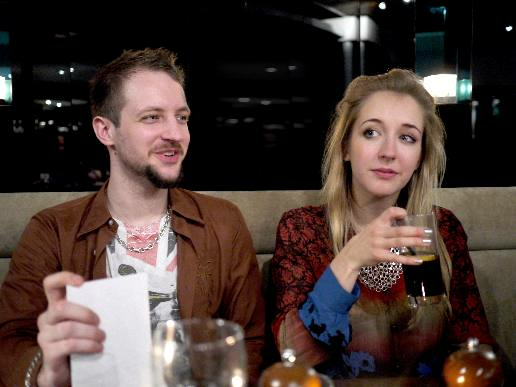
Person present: Yes